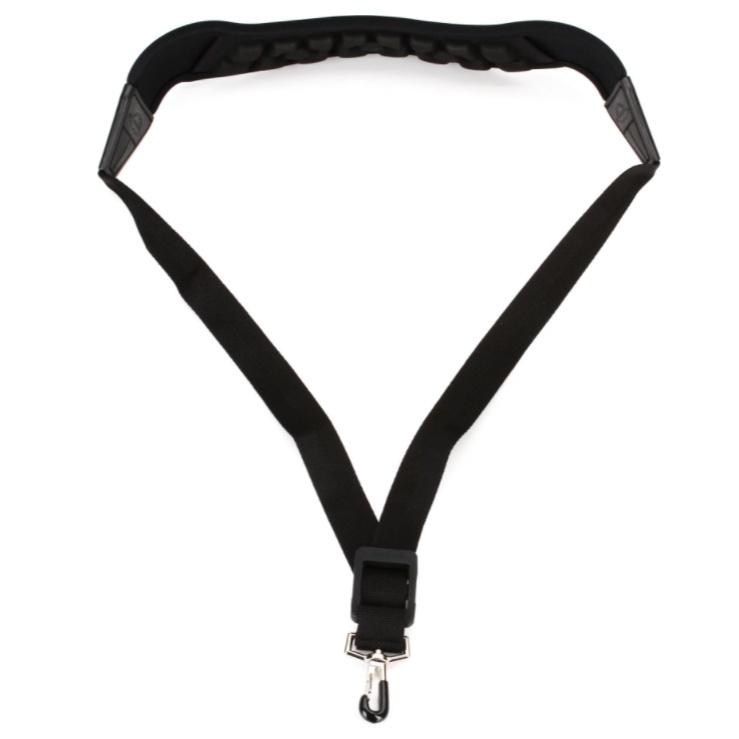
Yamaha Aircell Bass Clarinet & Baritone Saxophone Neckstrap
By trapping air with specialized materials that offer flexibility and cushion, AirCell strap technology delivers maximum comfort for lasting performance. It features slip resistant air-cushions and a rubber-covered hook that prevents scratching of the instrument.
Brand: Yamaha
Category: Arts & Entertainment > Hobbies & Creative Arts > Musical Instrument & Orchestra Accessories > Woodwind Instrument Accessories > Clarinet Accessories > Clarinet Straps & Supports